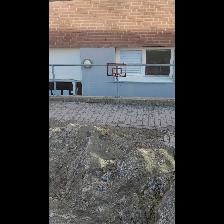
Label: NonHuman